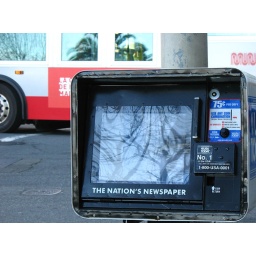
(the tree bus going by in the background was just a happy accident)